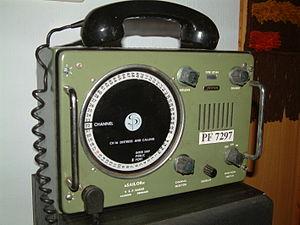
La radio maritime inclut l'ensemble des moyens radioélectriques civils utilisés en mer pour communiquer, de navire à navire ou avec des stations côtières, pour la sécurité, la gestion des flottes ou les communications personnelles.